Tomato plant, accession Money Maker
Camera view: bottom (45 deg); turntable rotation: 270 degrees
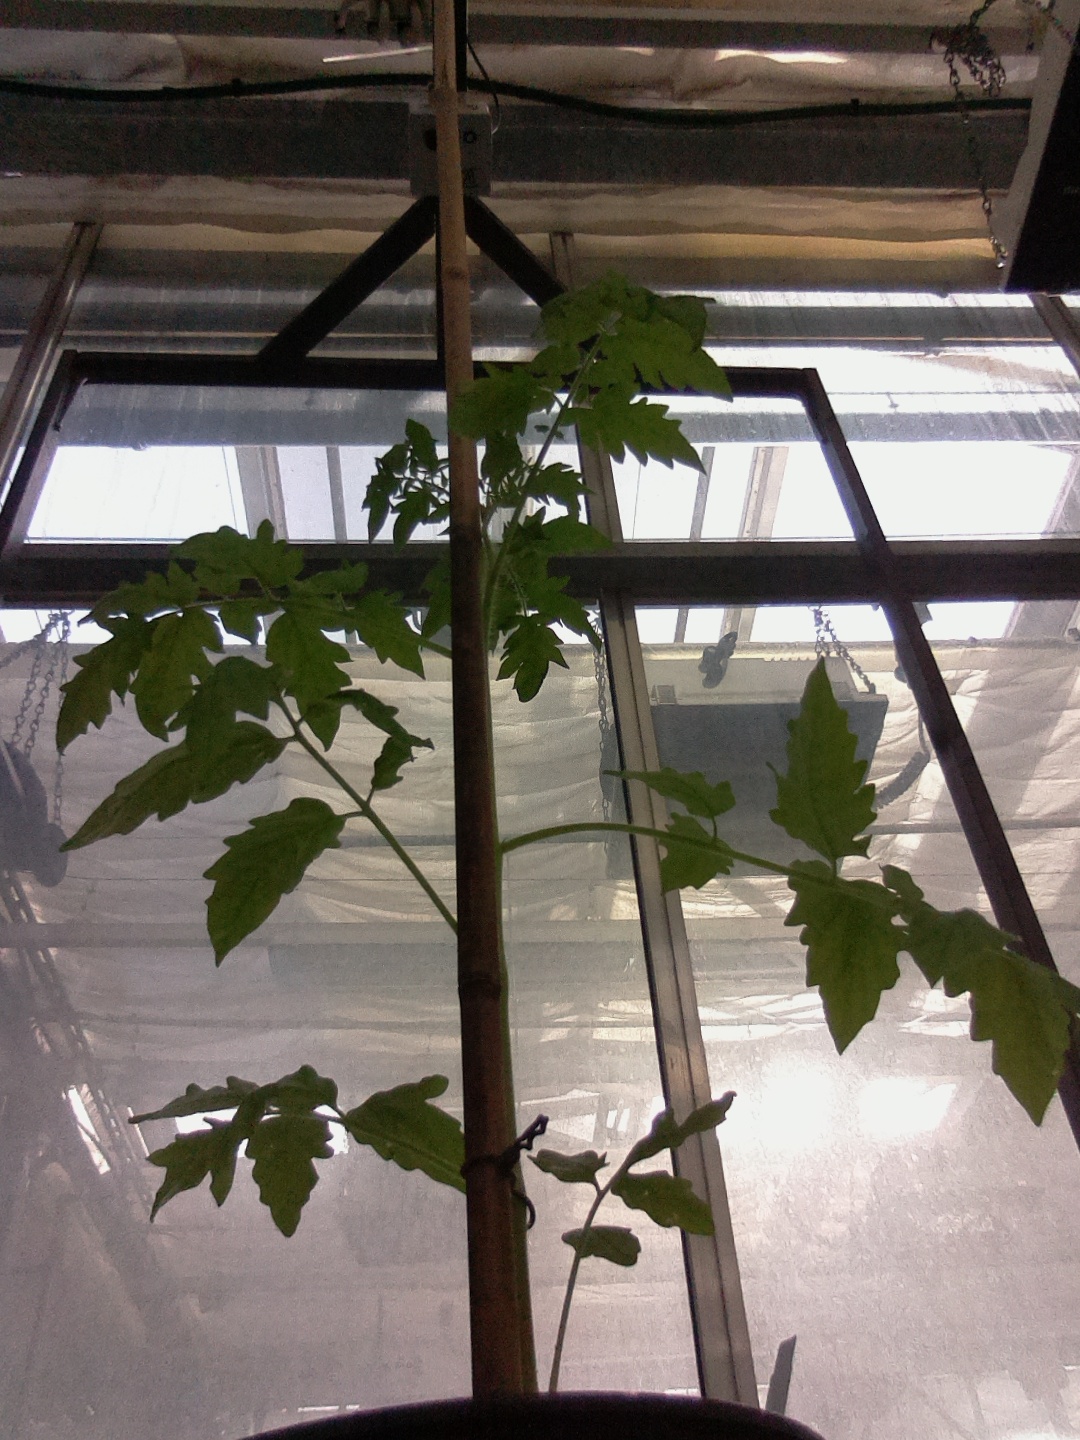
BBCH growth stage 14: 8 of true leaves visible